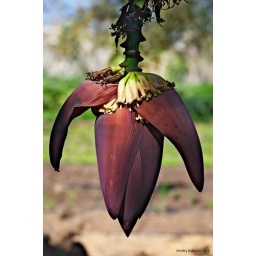
I shoted this banana flower in Sharm-el-Sheikh (Egypt).